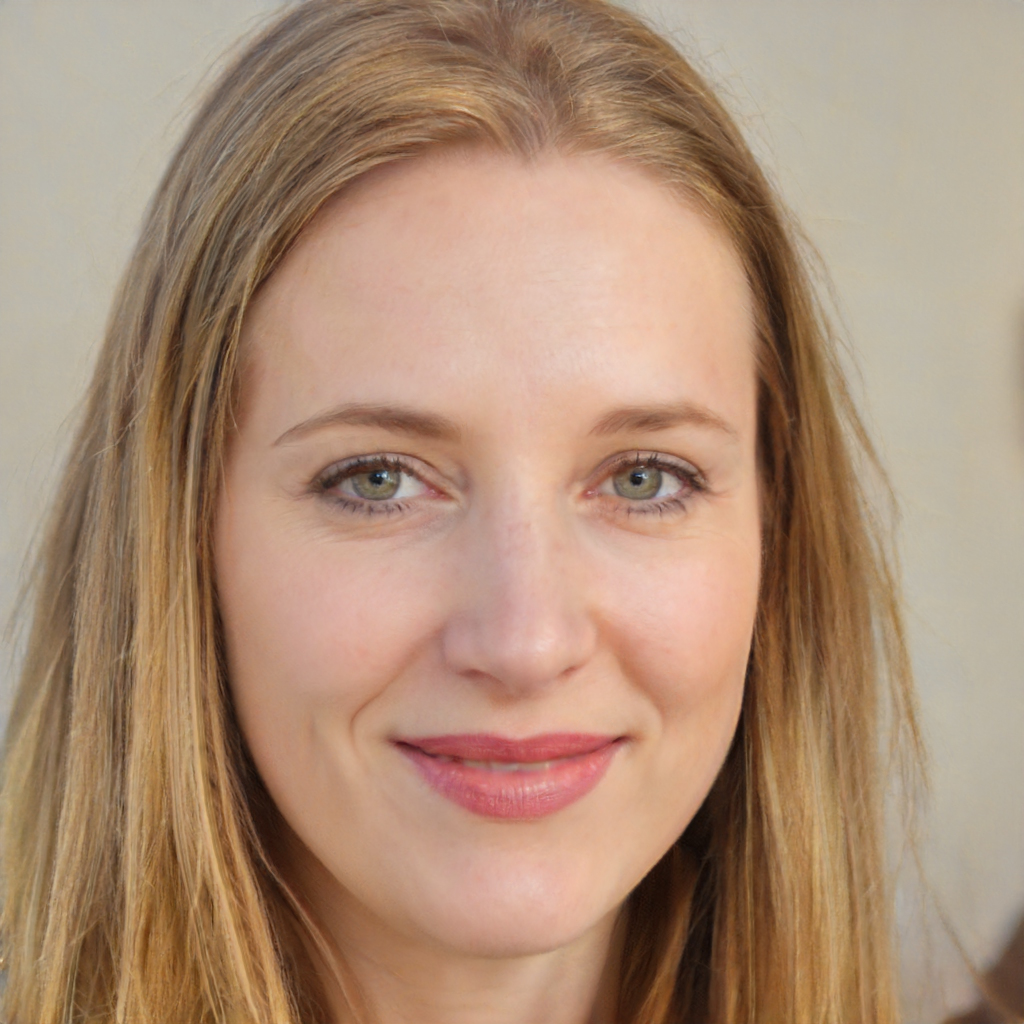
Gender: Female